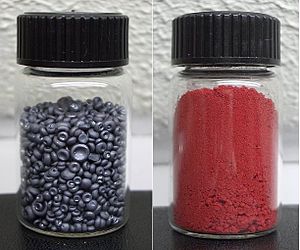
Selen
grå-sort, metallisk udseende
Selen er et grundstof med atomnummer 34.